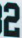
Number: 2